Selvage

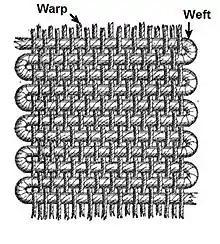
Warp and weft in a plain tabby weave, showing how the reversals of the weft create the selvages on each side. See weaving for other weave pattens.

According to Hollen, Saddler & Langford, "A selvage is the self-edge of a fabric formed by the filling yarn when it turns to go back across the fabric." In traditional looms, the selvage on both sides of a piece of fabric were manufactured same, whereas in modern shuttleless looms these selvages are low because of cutting filling yarn and selvages looks like fringes.